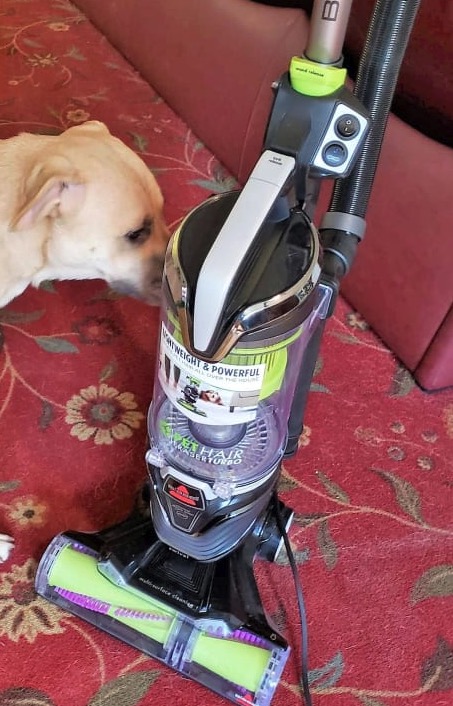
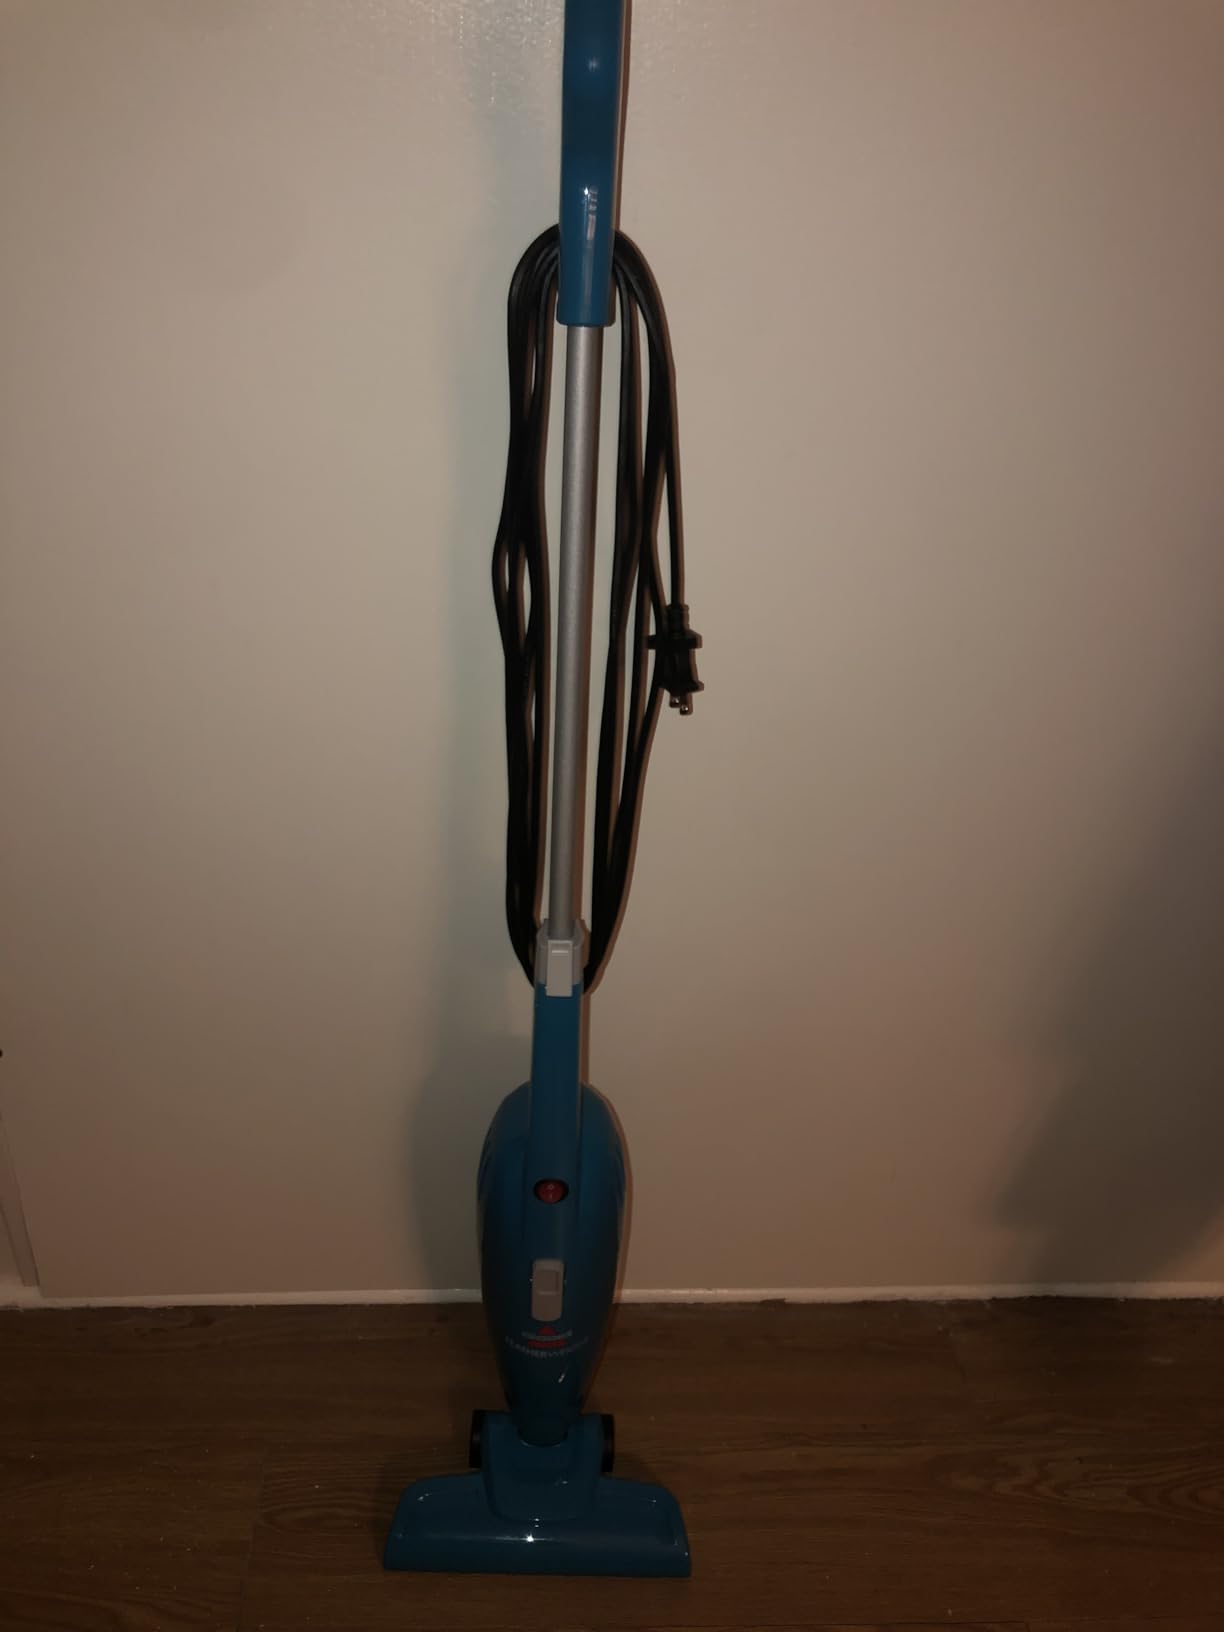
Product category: items_vacuum
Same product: no